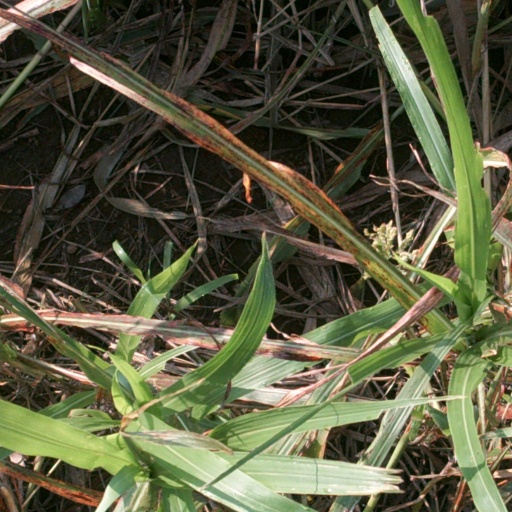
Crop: sorghum